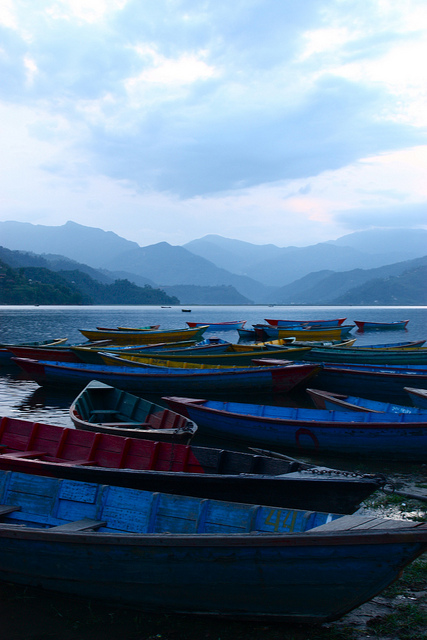
Bunch of boat cluttered together floating in the water